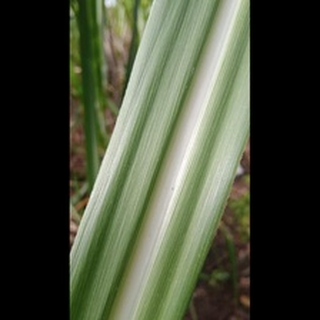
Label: healthy_sugarcane